Annerley

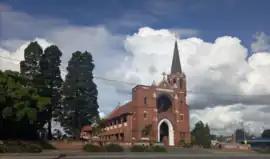
Mary Immaculate Church is a Roman Catholic church built in 1932

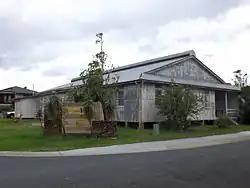
Annerley Army Reserve Depot, 2015

One of the first residential subdivisions was the "St Kilda Estate" bounded by Cornwall Street to the north, Boggo Road (now Annerley Road) to the west and Ipswich Road to the south. In 1866, the Junction Hotel was opened on the triangular corner of Ipswich Road and Boggo Road (now Annerley Road).